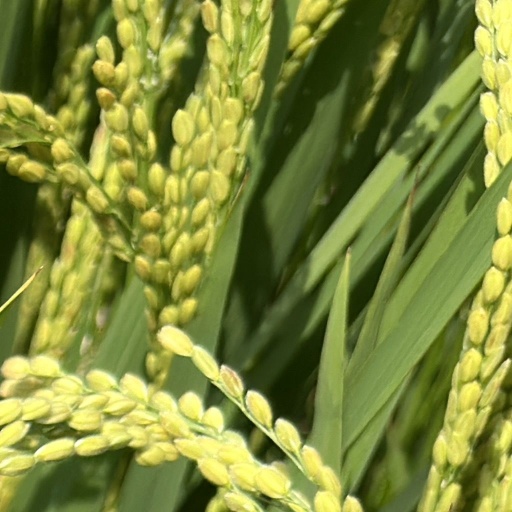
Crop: rice